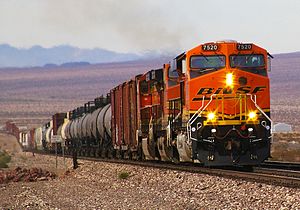
BNSF Railway
Tre BNSF lokomotiver trækker et godstog på strækningen Southern Transcon i Mojaveørkenen i Californien.
BNSF Railway er helejet datterselskab af Berkshire Hathaway Inc, med hovedkvarter i Fort Worth, Texas i USA. Det er et af de største jernbaneselskaber i Nordamerika, og er ejer af det næststørste godsjernbanenetværk i Nordamerika, kun overgået af Union Pacific Railroad, deres største konkurrent i det vestlige USA. Ifølge pressemeddelelser fra virksomheden, er BNSF Railway blandt de førende intermodale godstransportører i Nordamerika.